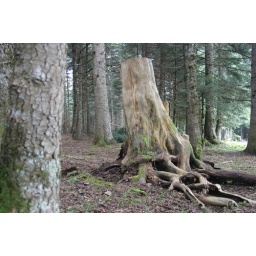
strange tree in the forest